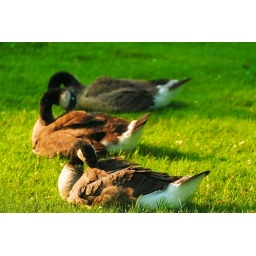
Three ducks near mirror lake